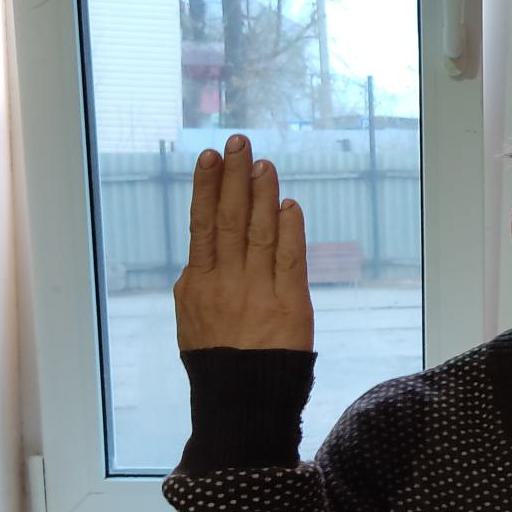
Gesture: stop_inverted